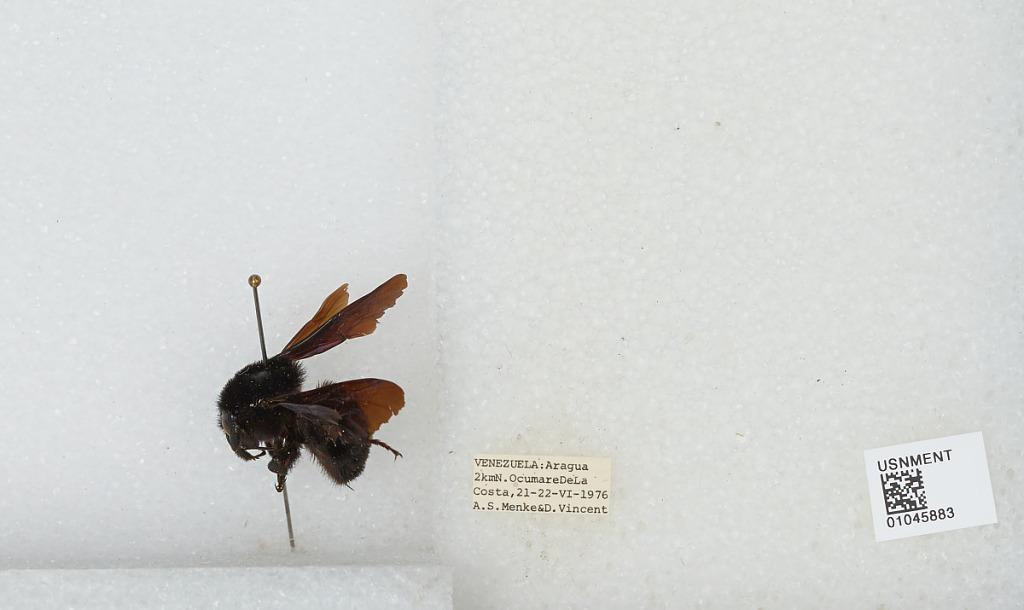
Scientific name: Bombus sp.
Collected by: A. Menke & D. Vincent
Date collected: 1976-6-21
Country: Venezuela
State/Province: Aragua
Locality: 2 km north of Ocumare de la Costa